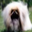
Label: dog